Spalding (company)

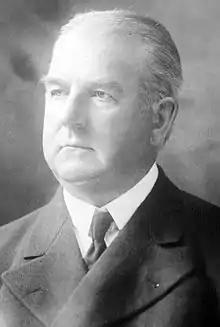
Albert Spalding, founder of the company, in 1910

The company was founded in 1876 when Albert Spalding was a pitcher and manager of an early professional baseball team in Chicago, the Chicago White Stockings. The company standardized early baseballs and developed the modern baseball bat, a derivation of the cricket bat.